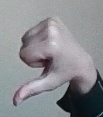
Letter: waw